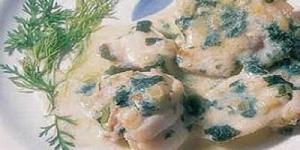
rape con leche